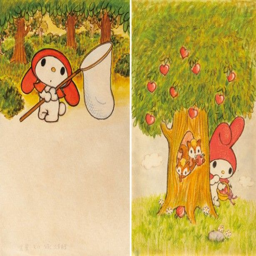
original drawings of tv drama by original designer drawn in the late 1970s